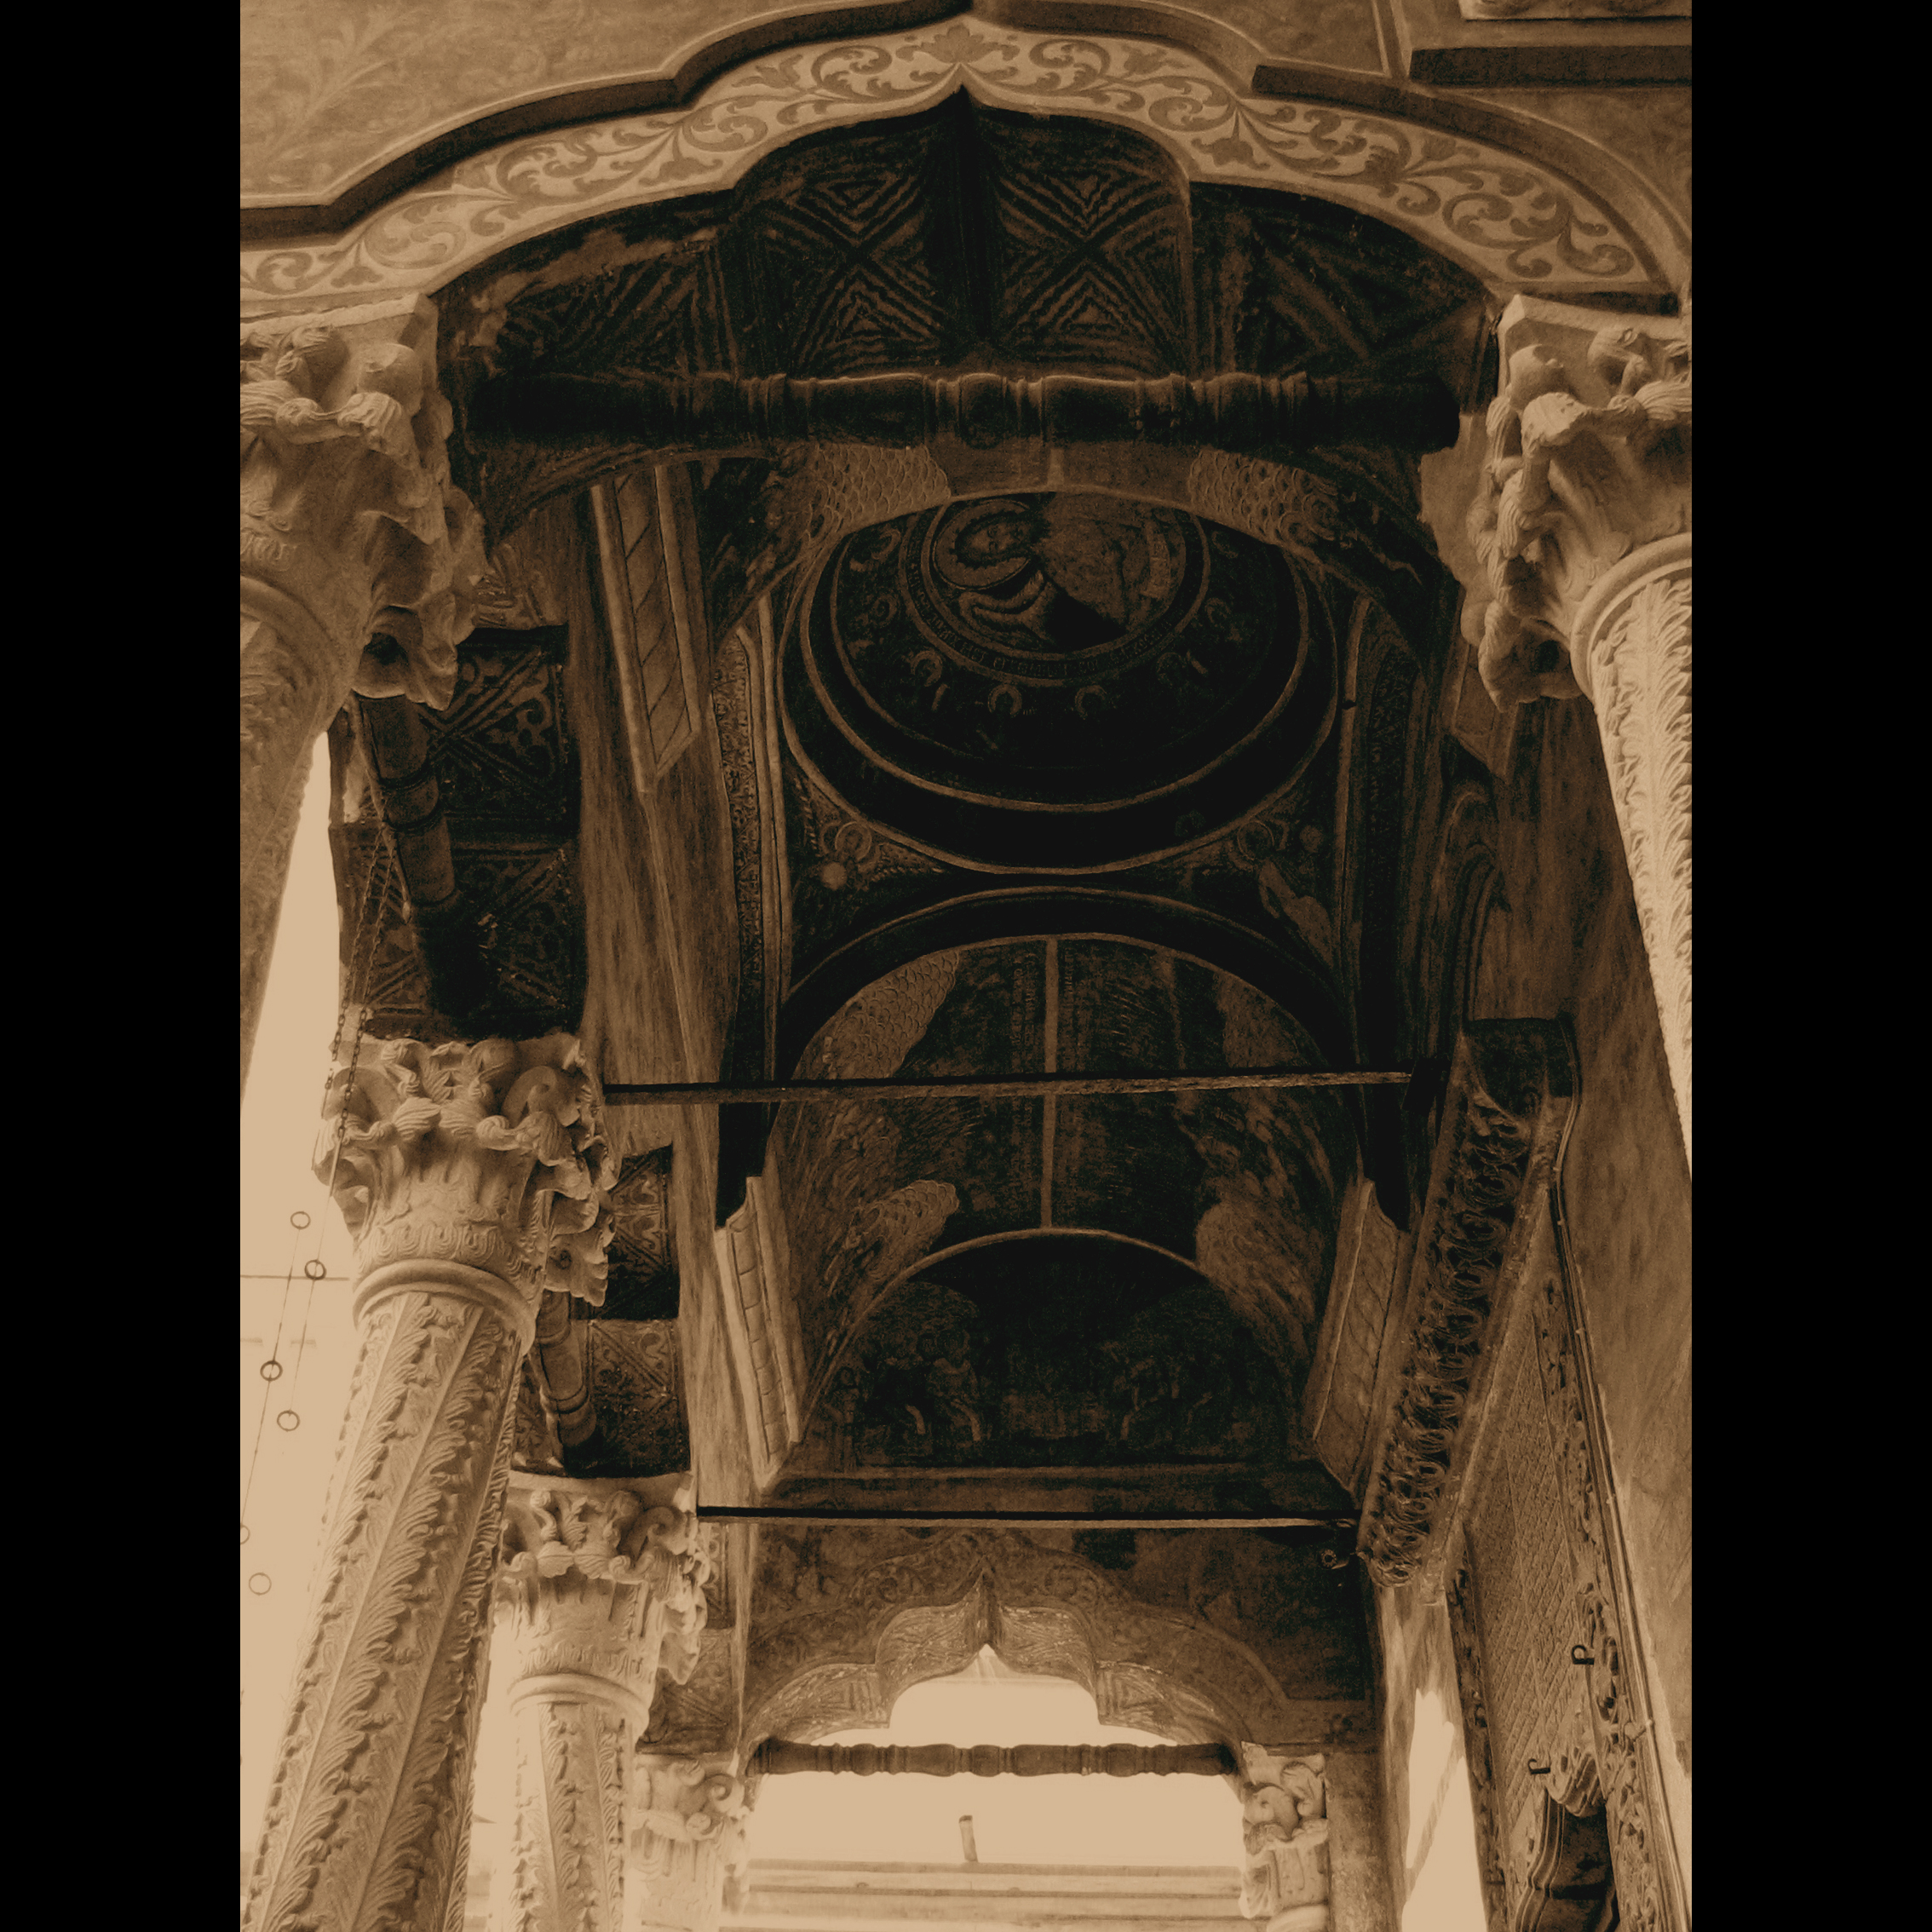
architecture, structure, photography, building, porch, photo, arch, column, entrance, religion, church, cathedral, chapel, christian, door, photos, religious, de, temple, monastery, symmetry, churches, fotografie, christianity, romana, arc, orthodox, vaulting, eastern, fresco, dome, carving, romania, bukarest, bucharest, crypt, convent, bor, biserica, arhitectura, wallachia, orthodoxy, cupola, romanian, ortodoxa, ortodox, fresca, frescoes, manastirea, manastire, ortodoxia, ortodoxie, ecclesiastical, bisericeasc, cladire, edificiu, pridvor, intrare, bucuresti, valahia, tararomaneasca, centrulvechi, lipscani, portic, stavro, stavropoleos, orthodoxe, brancovenesc, cre tinism, cre tin, ancient history